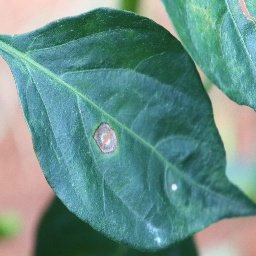
Label: cercospora